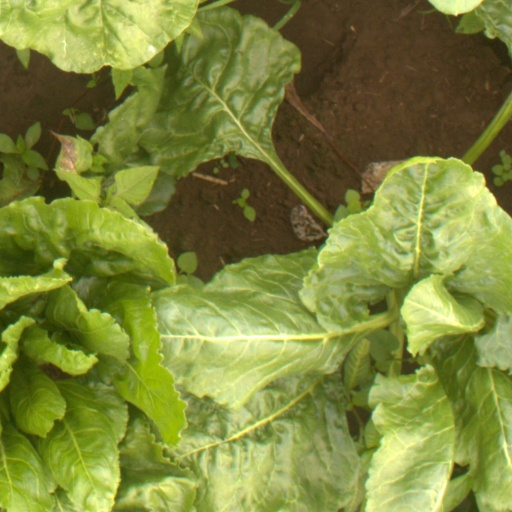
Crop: sugar beet